1975 Boston Red Sox season

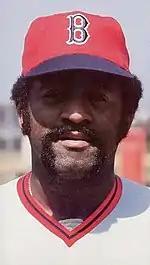
Luis Tiant

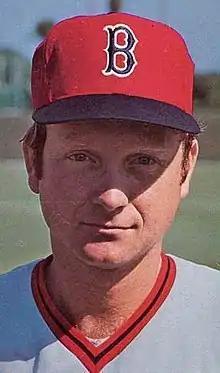
Denny Doyle

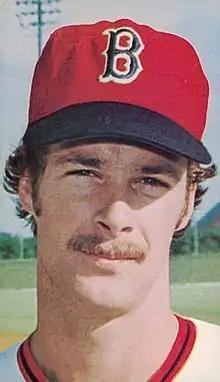
Rick Burleson

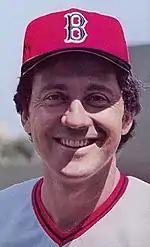
Rico Petrocelli

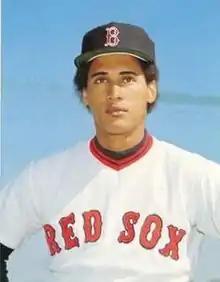
Juan Beníquez

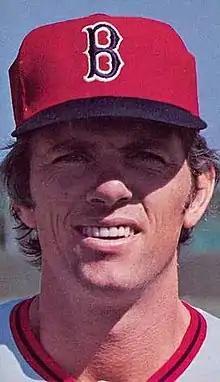
Bill Lee

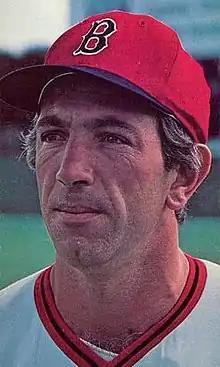
Bob Montgomery

Boston's Opening Day opponent was the Milwaukee Brewers, then a member of the AL East; the game was notable for being the first game that Hank Aaron played in the American League, having previously played from 1954 through 1974 in the National League.